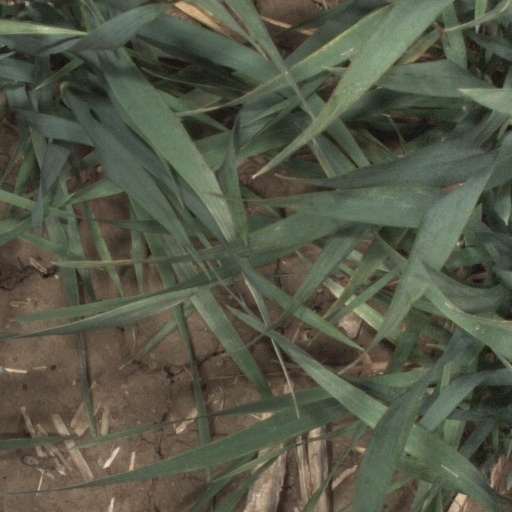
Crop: wheat